Odesa

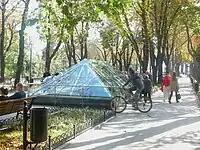
The remains of an ancient Greek settlement (under the glass roof) on Prymorskyi Boulevard in Odesa

Odesa was the site of a large Greek settlement no later than the middle of the 6th century BC (a necropolis from the 5th–3rd centuries BC has long been known in this area). Some scholars believe it to have been a trade settlement established by the Greek city of Histria. Whether the Bay of Odesa is the ancient "Port of the Histrians" cannot yet be considered a settled question based on the available evidence. Archaeological artifacts confirm extensive links between the Odesa area and the eastern Mediterranean.